Two Bad Neighbors

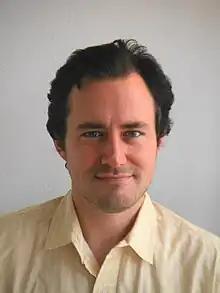
A portrait of a man with black hair looking at the viewer

The show had a feud with the Bushes that eventually led to the idea for this episode. In the October 1, 1990 edition of "People", Barbara Bush called "The Simpsons" "the dumbest thing [she] had ever seen", which had led to the writers sending a letter to Bush where they posed as Marge Simpson. Bush immediately sent a reply in which she apologized.